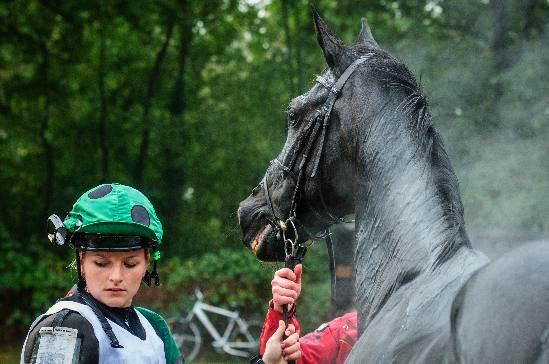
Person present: Yes